Zwinger

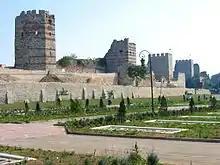
Part view of the Theodosian Wall of the former city of Constantinople. In the foreground: the double .

The development of the has not been well researched to date. By the fifth century A.D. a fully developed had been built in front of the Byzantine walls of Constantinople.